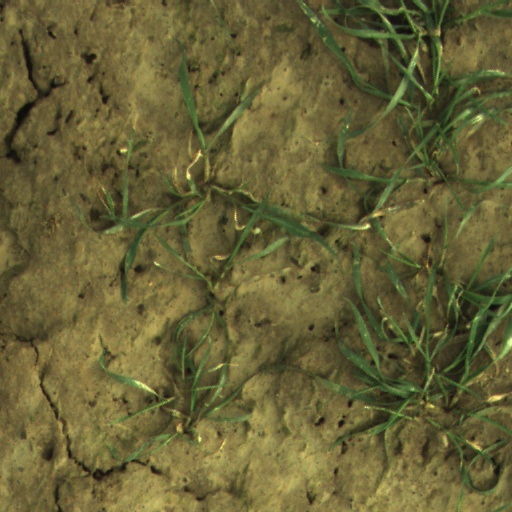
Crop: wheat